Teoh Tiang Chye

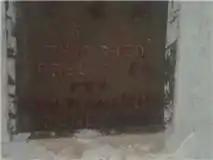
A plaque in his name

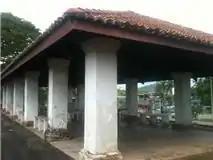
Side view of the Shade

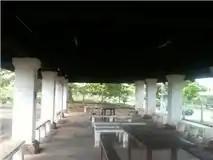
Still in good condition even though built in 1926

In March 1926, he presented Bukit Jelutong Chinese Cemetery, Malacca with a brick built shade - 54 feet long; 20 feet wide, with cement concrete flooring and tiled roofing - for public use, at the crematorium. Before this, family members have to wait under the sweltering heat of the sun, while waiting for the completion of a cremation.